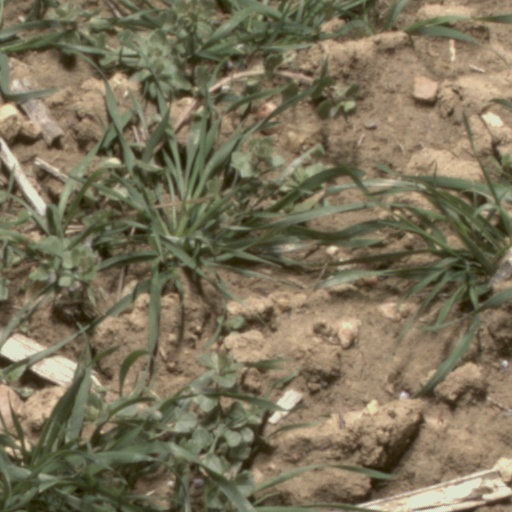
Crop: wheat